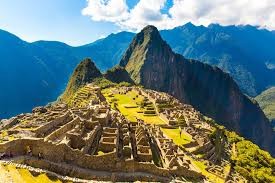
Landmark: Machu Picchu